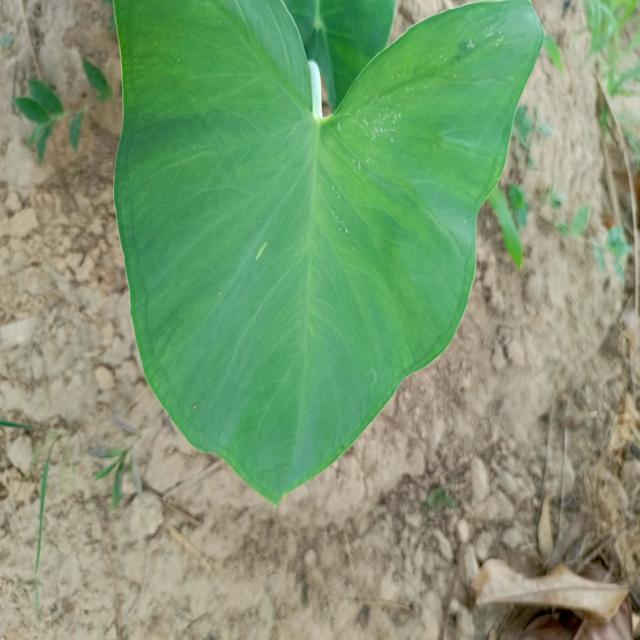
Label: Healthy